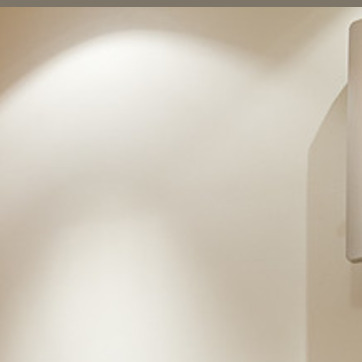
Material: painted